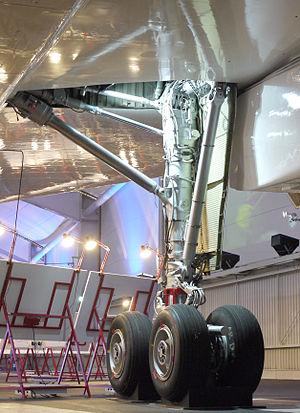
Train d'atterrissage principal d'un Concorde, Musée de l'Air et de l'Espace, Paris Le Bourget (France)
Les fonctions principales d'un train d'atterrissage consistent à permettre les évolutions au sol d'un aéronef. Ces évolutions comprennent les manœuvres de roulage entre les différents emplacements d'un aérodrome, la course de décollage, l'amortissement de l'impact d'atterrissage, et, grâce à un système de freinage associé, l'arrêt de l'aéronef sur une distance acceptable.